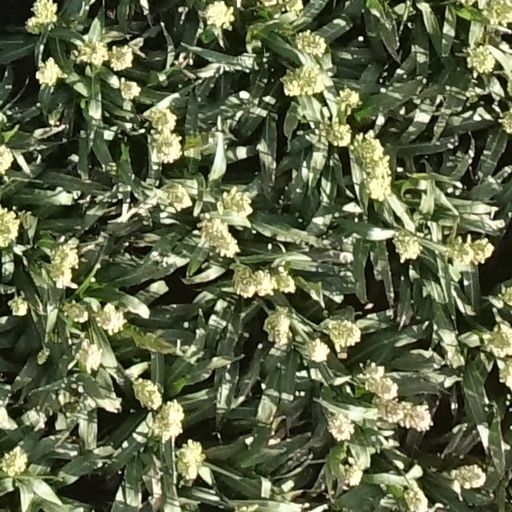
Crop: sorghum